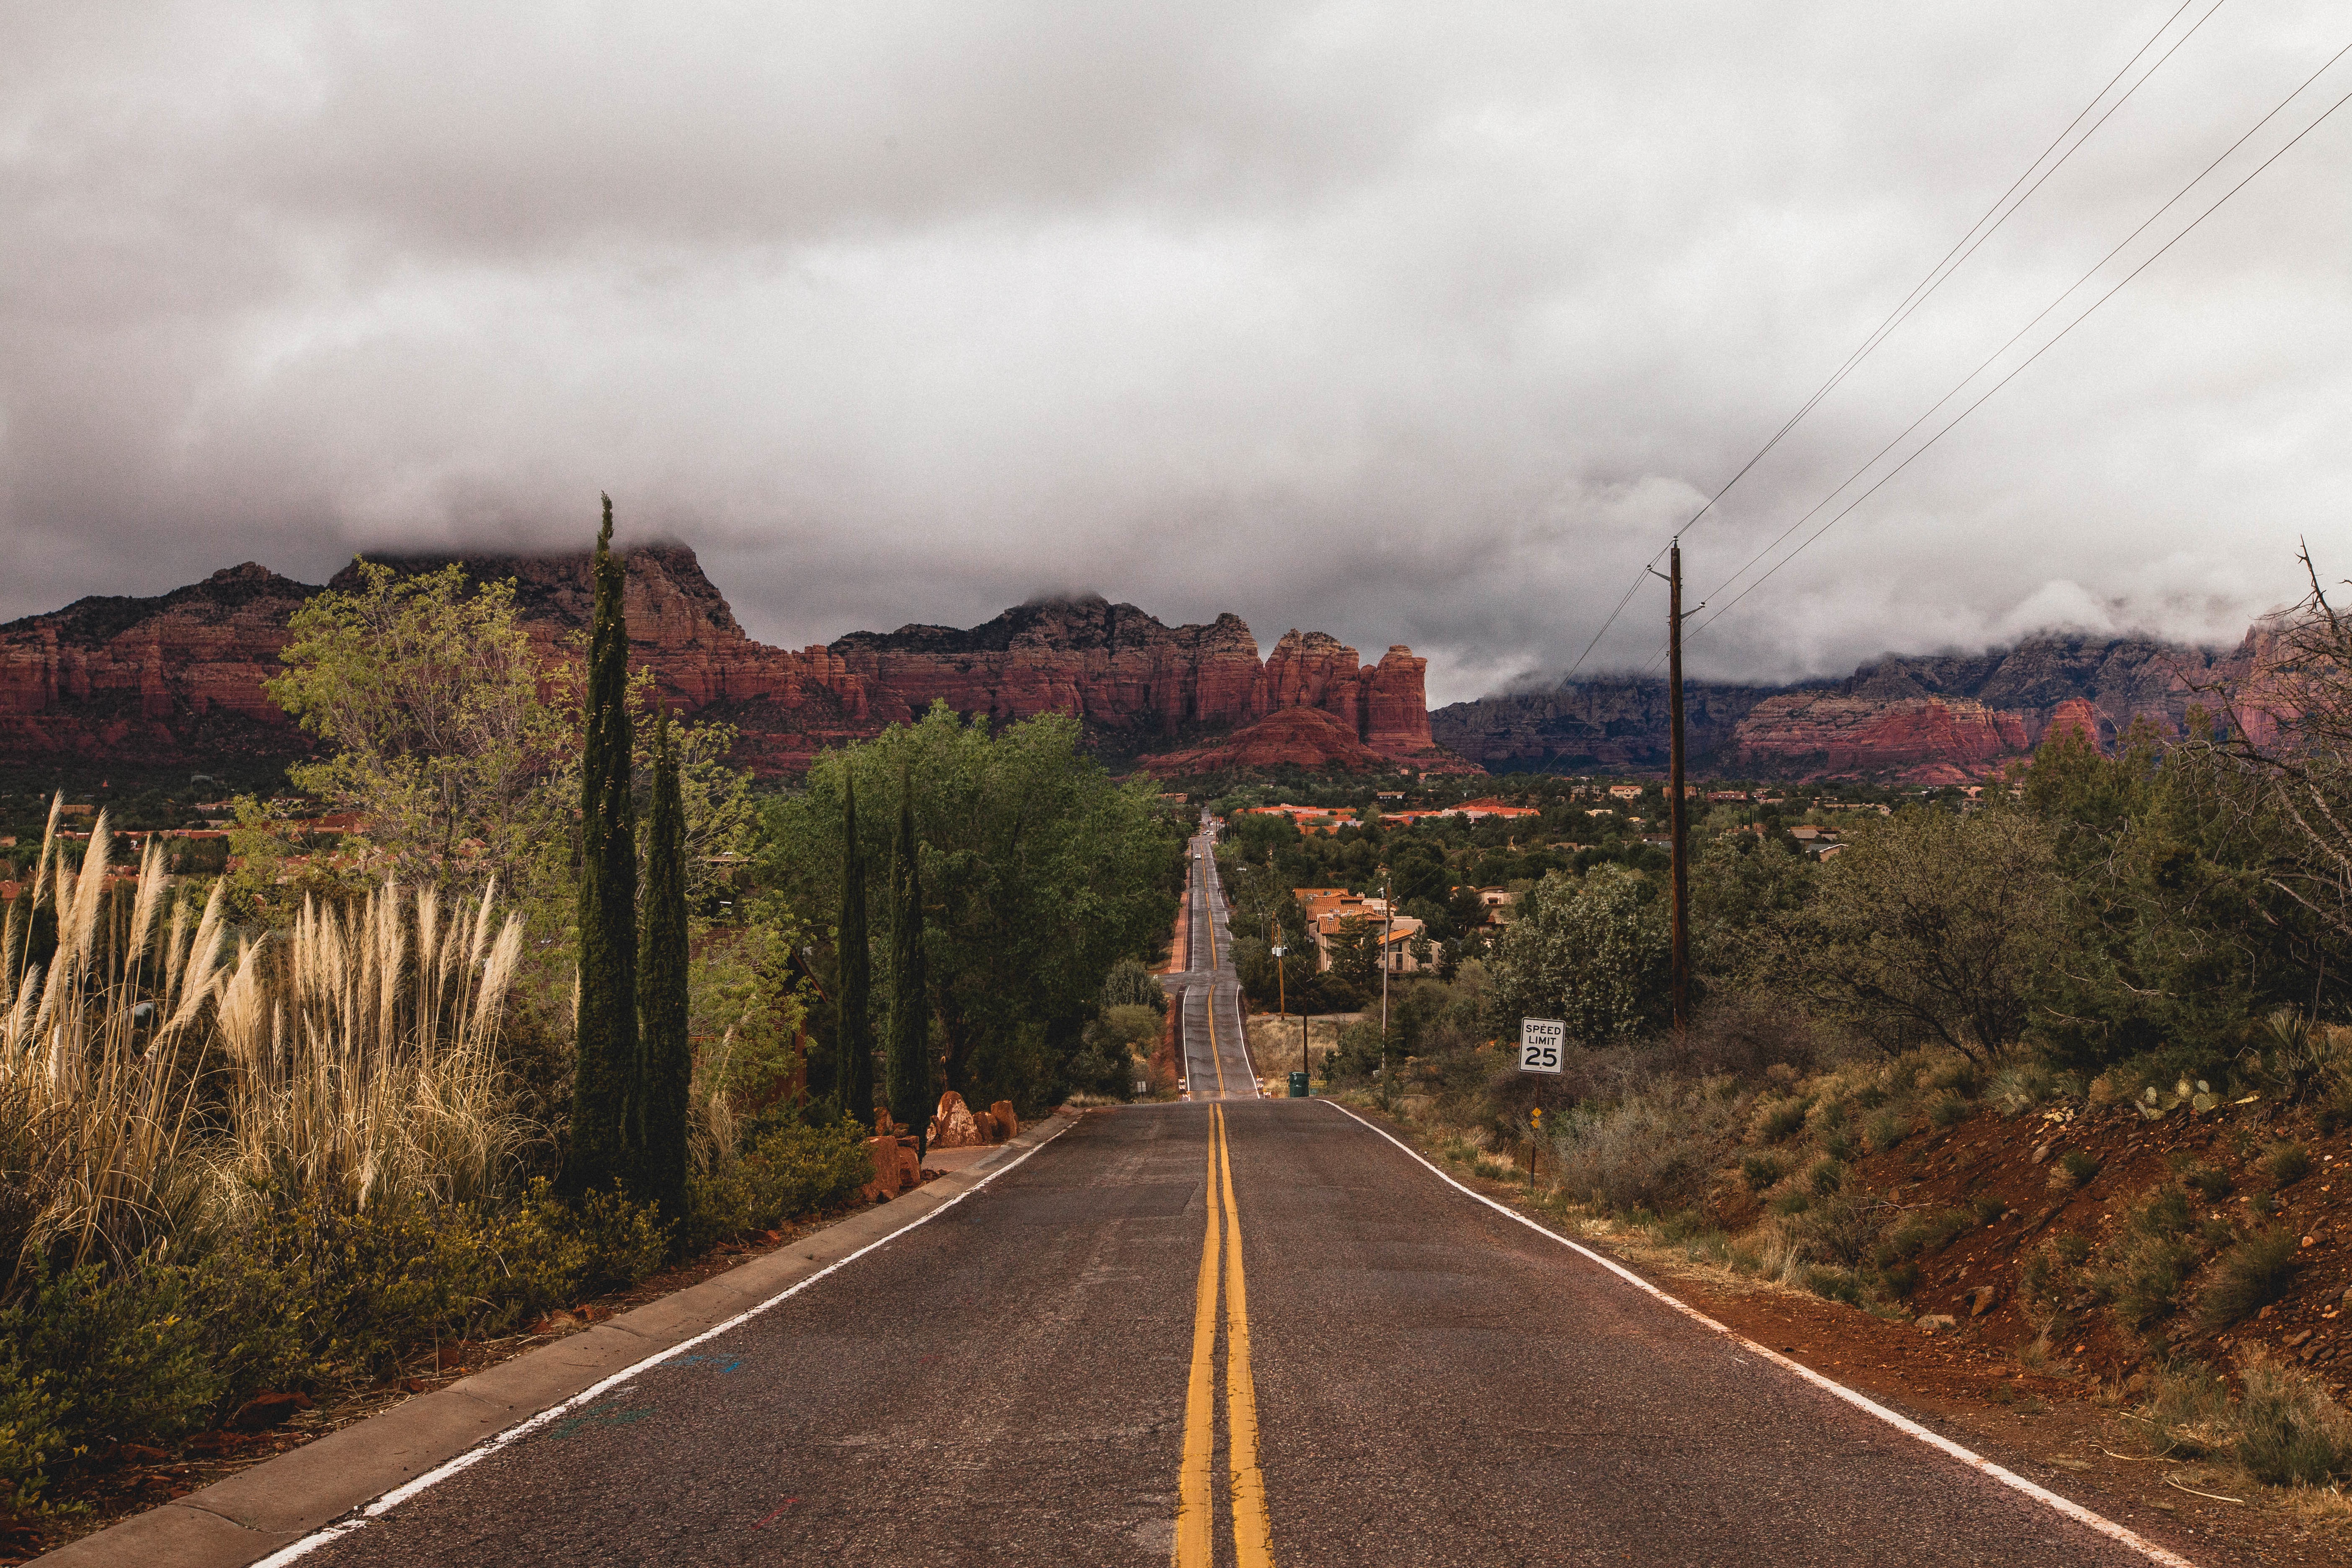
landscape, mountain, track, road, morning, hill, highway, transport, autumn, road trip, infrastructure, rural area, residential area